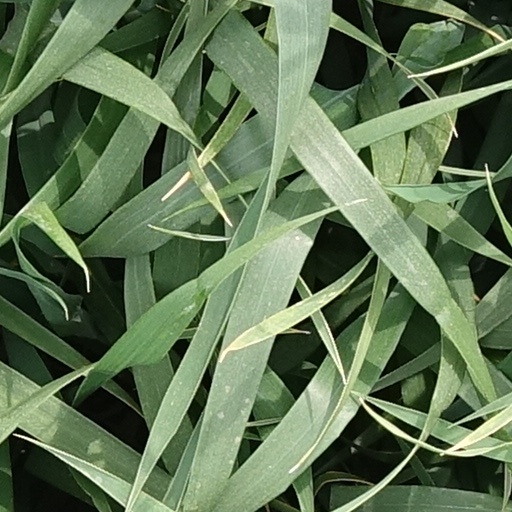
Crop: wheat